71 Motorised Brigade (South Africa)

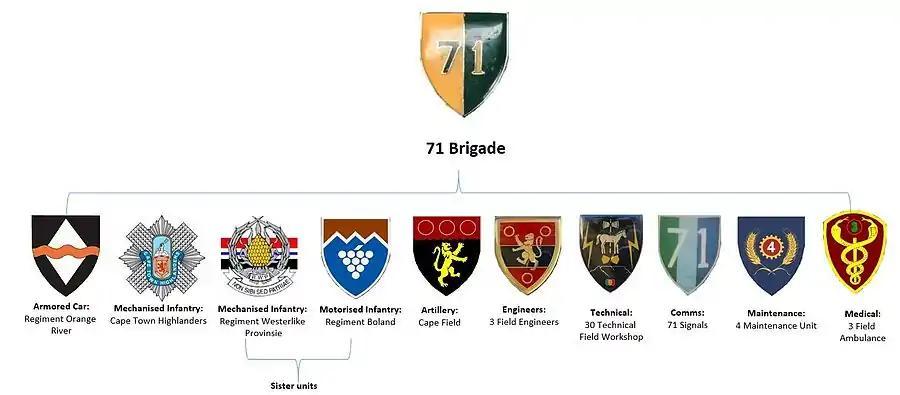
SADF 7 Division 71 Brigade associated units

71 Motorised Brigade then resorted under the new 7 Division.